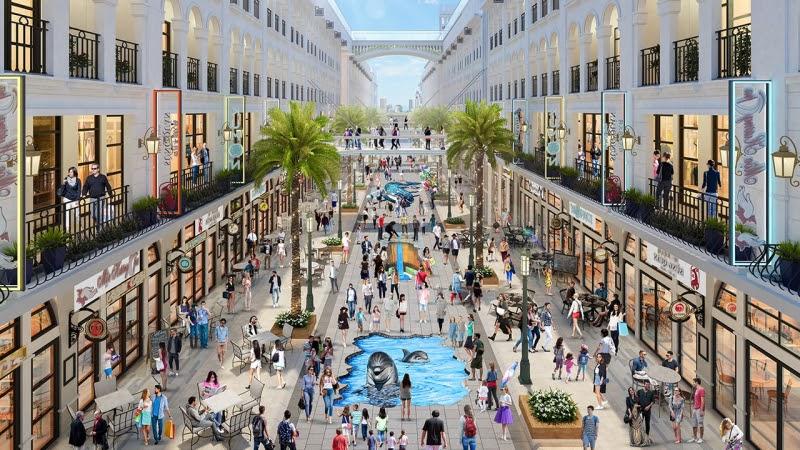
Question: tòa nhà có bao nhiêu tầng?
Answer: có ba tầng